Northwestern State University

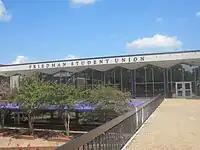
The Friedman Student Union Building is named for the late Louisiana State Senator Sylvan Friedman of Natchitoches.

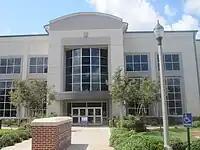
NSU Wellness Recreation and Activity Center

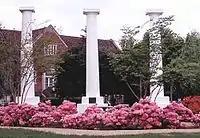
The three columns of Northwestern State University

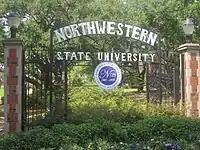
Main entrance to Northwestern State University in Natchitoches, Louisiana

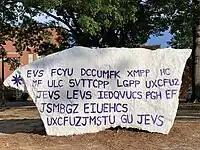
"The Rock" on Sam Sibley Dr. featuring a Caesar Cipher promoting the Demon Cipher Society in September 2022

NSU was founded in 1884 as the Louisiana State Normal School. It was the first school in Louisiana to offer degree programs in nursing and business education. NSU, along with numerous other state colleges, gained university status in 1970 during the administration of President Arnold R. Kilpatrick, a Northwestern State alumnus who served from 1966 to 1978. Kilpatrick succeeded the 12-year president, John S. Kyser, a native of El Paso, Illinois.